Nob Hill (film)

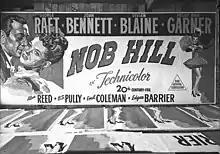
Release poster

In May 1944 Ratoff dropped out and Darryl F. Zanuck offered the film to Henry Hathaway, who turned it down because he was uncomfortable with directing a musical. Zanuck put Hathaway on suspension, and Hathaway agreed to make the film. Zanuck allowed Hathaway to make some key changes, including reducing the amount of musical interludes, and removing a sequence that made fun of a Chinese servant. (Hathaway later claimed "Nob Hill" was the only film "a studio ever handed me that I said I didn't want to make and I made it anyway.")